Lungotevere Michelangelo

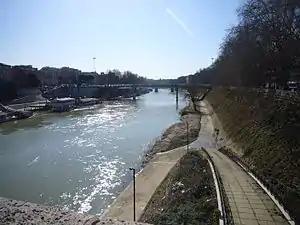
Lungotevere Michelangelo and Ponte Nenni

Lungotevere Michelangelo is the stretch of Lungotevere that links Piazza della Libertà to Piazza delle Cinque Giornate in Rome, in the Rione Prati.